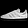
Label: Sneaker